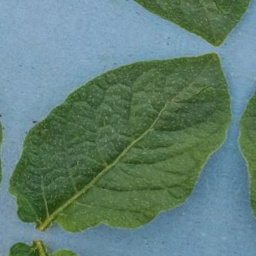
Etiqueta: Sana